Economy of India

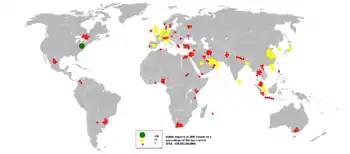
A map showing the global distribution of Indian exports in 2006 as a percentage of the top market (US at $20.9 billion)

India has a coastline of with 13 major ports, 15 big private ports and 60 operational non-major ports, which together handle 95% of the country's external trade by volume and 70% by value (most of the remainder handled by air). Kandla Port, New Kandla is the largest public port established in early 1960's, while Mundra is the largest private sea port. The airport infrastructure of India includes 125 airports, of which 66 airports are licensed to handle both passengers and cargo.